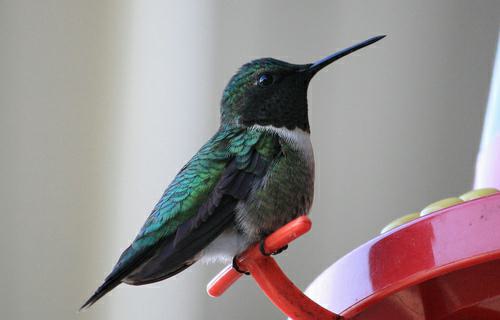
A photo of a ruby throated hummingbird